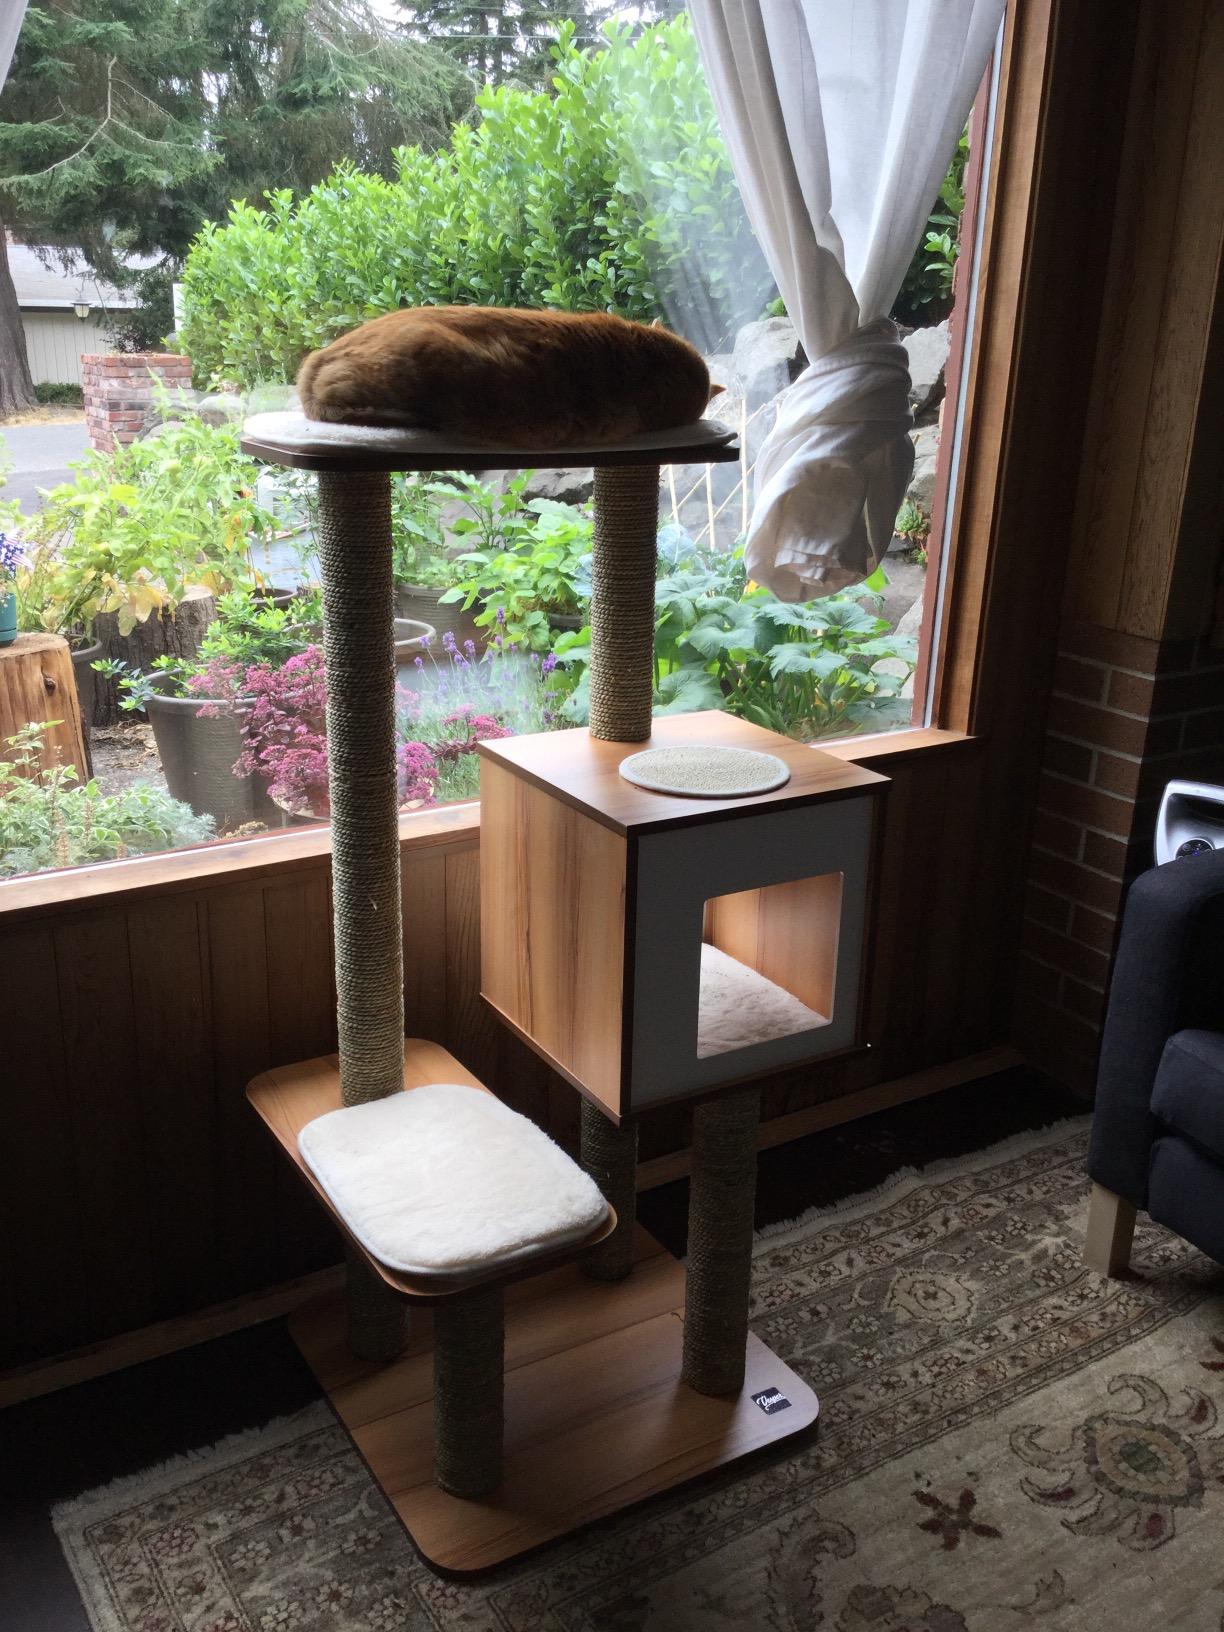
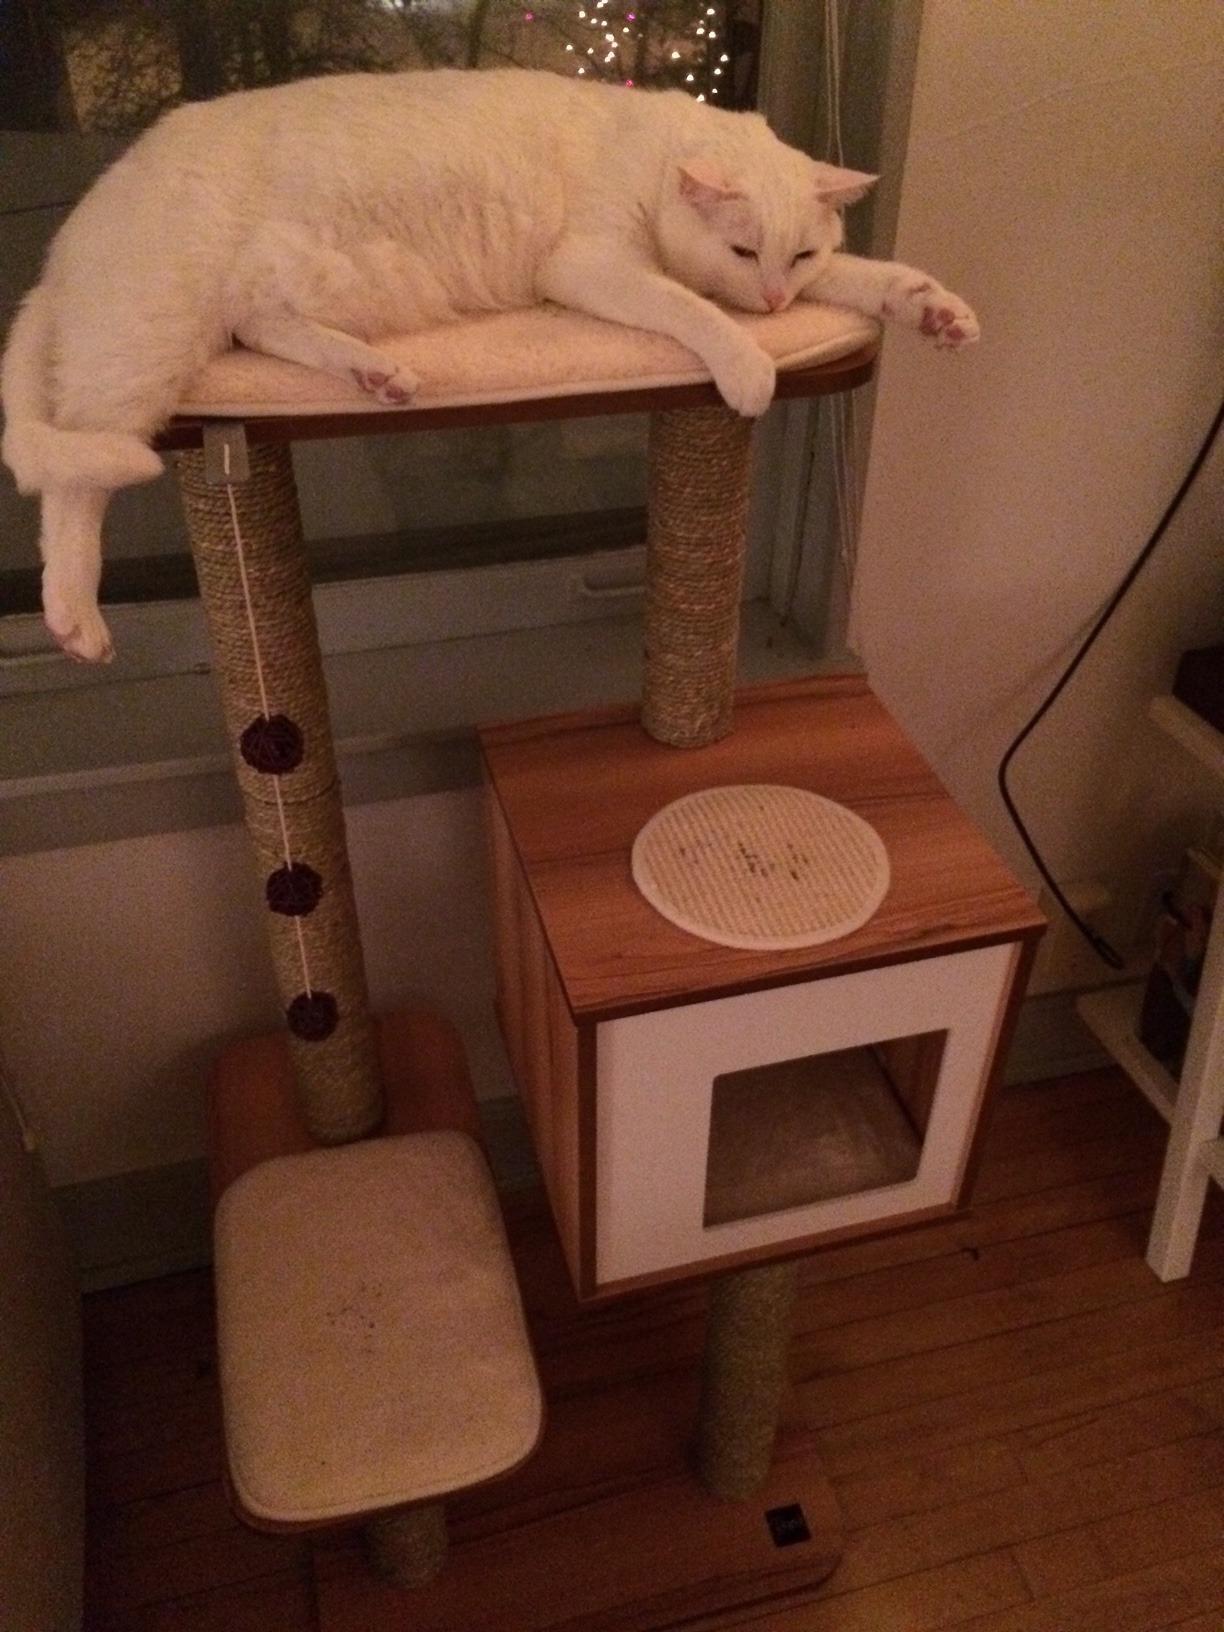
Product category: items_cat tree
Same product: yes